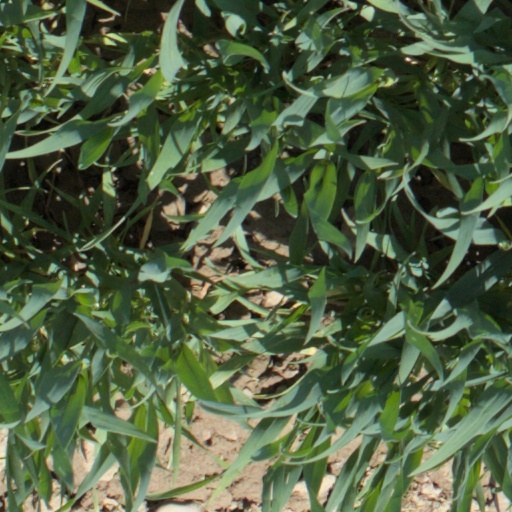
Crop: wheat